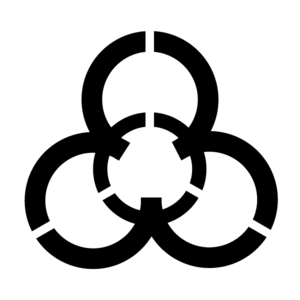
Le Guandong ou Kwantung est un territoire situé au Sud de la péninsule du Liaodong en Mandchourie qui exista de 1898 à 1945. C'est l'une des nombreuses concessions territoriales que la Chine des Qing a dû céder aux pays étrangers à la fin du XIXᵉ siècle. Le territoire comprend les ports de Lüshunkou et Dalian, économiquement et militairement importants.